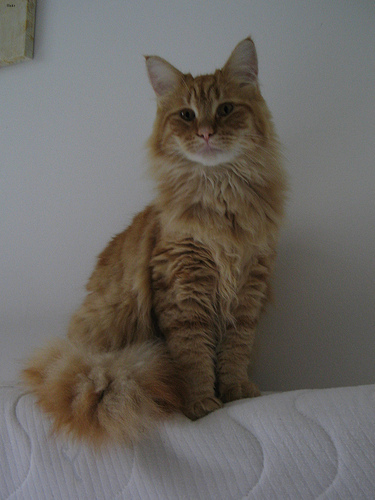
Animal: cat
Breed: maine_coon